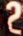
Number: 2